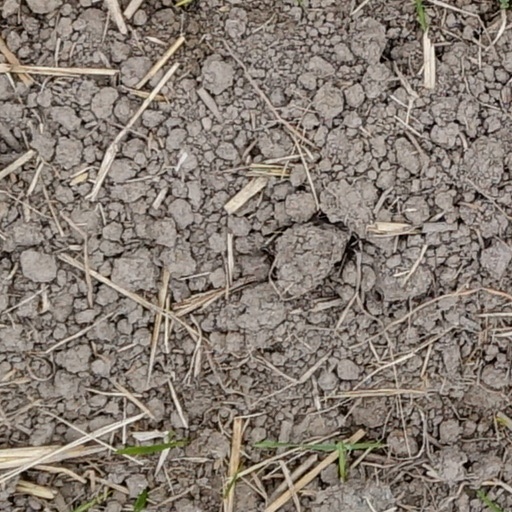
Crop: wheat